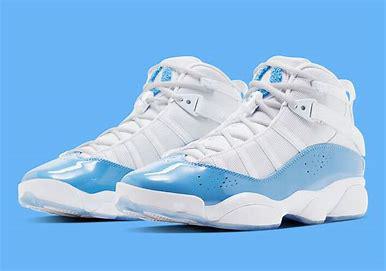
Brand: Jordan
Model: 6 Rings